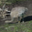
Label: bird